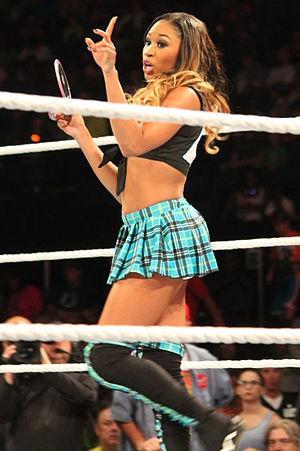
Ariane Nicole Andrew est une rappeuse, actrice, chanteuse, mannequin, danseuse et catcheuse américaine. Elle est connue pour avoir travaillé à la World Wrestling Entertainment de 2011 à 2016 sous le nom de Cameron.